My Girl 2

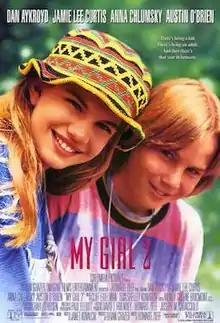
Theatrical release poster

My Girl 2 is a 1994 American comedy-drama film. A sequel to the 1991 film "My Girl", it was directed by Howard Zieff from a screenplay written by Janet Kovalcik, and starring Dan Aykroyd, Jamie Lee Curtis, Anna Chlumsky and Austin O'Brien. Cast members Aykroyd, Curtis, Chlumsky and Richard Masur reprised their roles in the film which follows a now-teenaged Vada Sultenfuss, who travels from her home in suburban Pennsylvania to Los Angeles to find more information about her deceased mother.